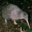
Label: bird